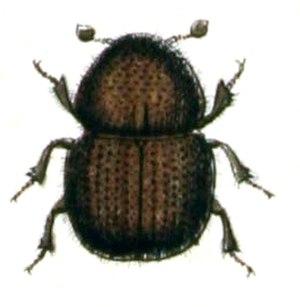
Le xylébore disparate est une espèce d'insectes coléoptères. C'est un xylophage, de la famille des Curculionidae, qui fore des galeries dans le bois des branches ou du tronc de plusieurs espèces d'arbres fruitiers et d'essences forestières.